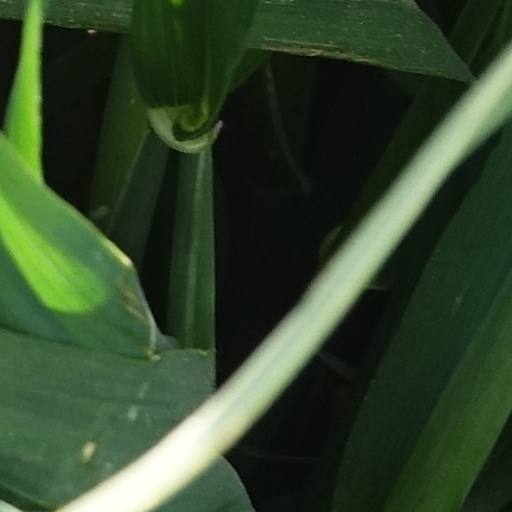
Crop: wheat